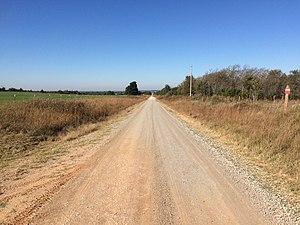
Stroud est une ville du Comté de Creek et du comté de Lincoln dans l'Oklahoma, aux États-Unis. Au recensement de 2010, la population de la ville était de 2 690 habitants.